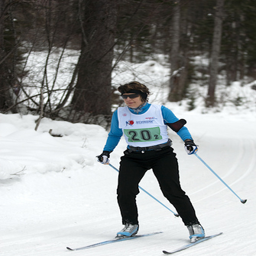
A person wearing skis traveling in the snow.
A lady on some skis in the woods.
A cross country skier makes his way down the trail through the woods.
A woman in a blue top is skiing down the slopes.
There is a woman who is skiing through the snow.